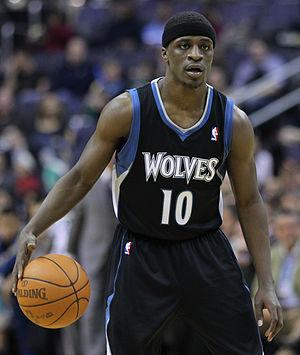
Jonny Flynn, est un joueur américain de basket-ball évoluant au poste de meneur. Il est né le 6 février 1989 à Niagara Falls.